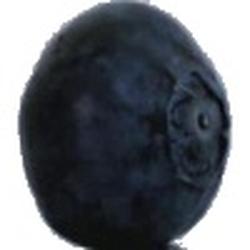
Label: Blueberry